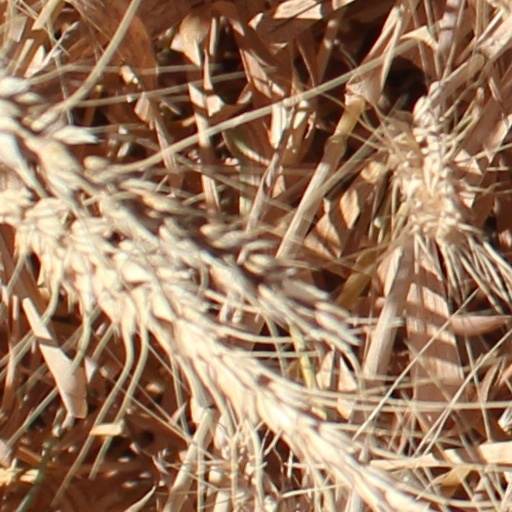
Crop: wheat